Brizgaaaaj!

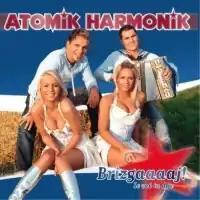
"Brizgaaaaj!Še več in dlje!", an extended enhanced CD version of the album.

On 15 November 2005, Menart Records reissued the album as an enhanced CD. The reissue, called "Brizgaaaaj! Še več in dlje!", included a new single called "Turbo Polka", music videos for all three singles, and two additional remixes. "Turbo Polka" is an English-language version of "Brizgalna brizga" intended for an international market. It reached number 34 in the German record charts, and peaked at number 64 in Austria. The music video for "Brizgalna brizga" was directed by Jani Pavec.